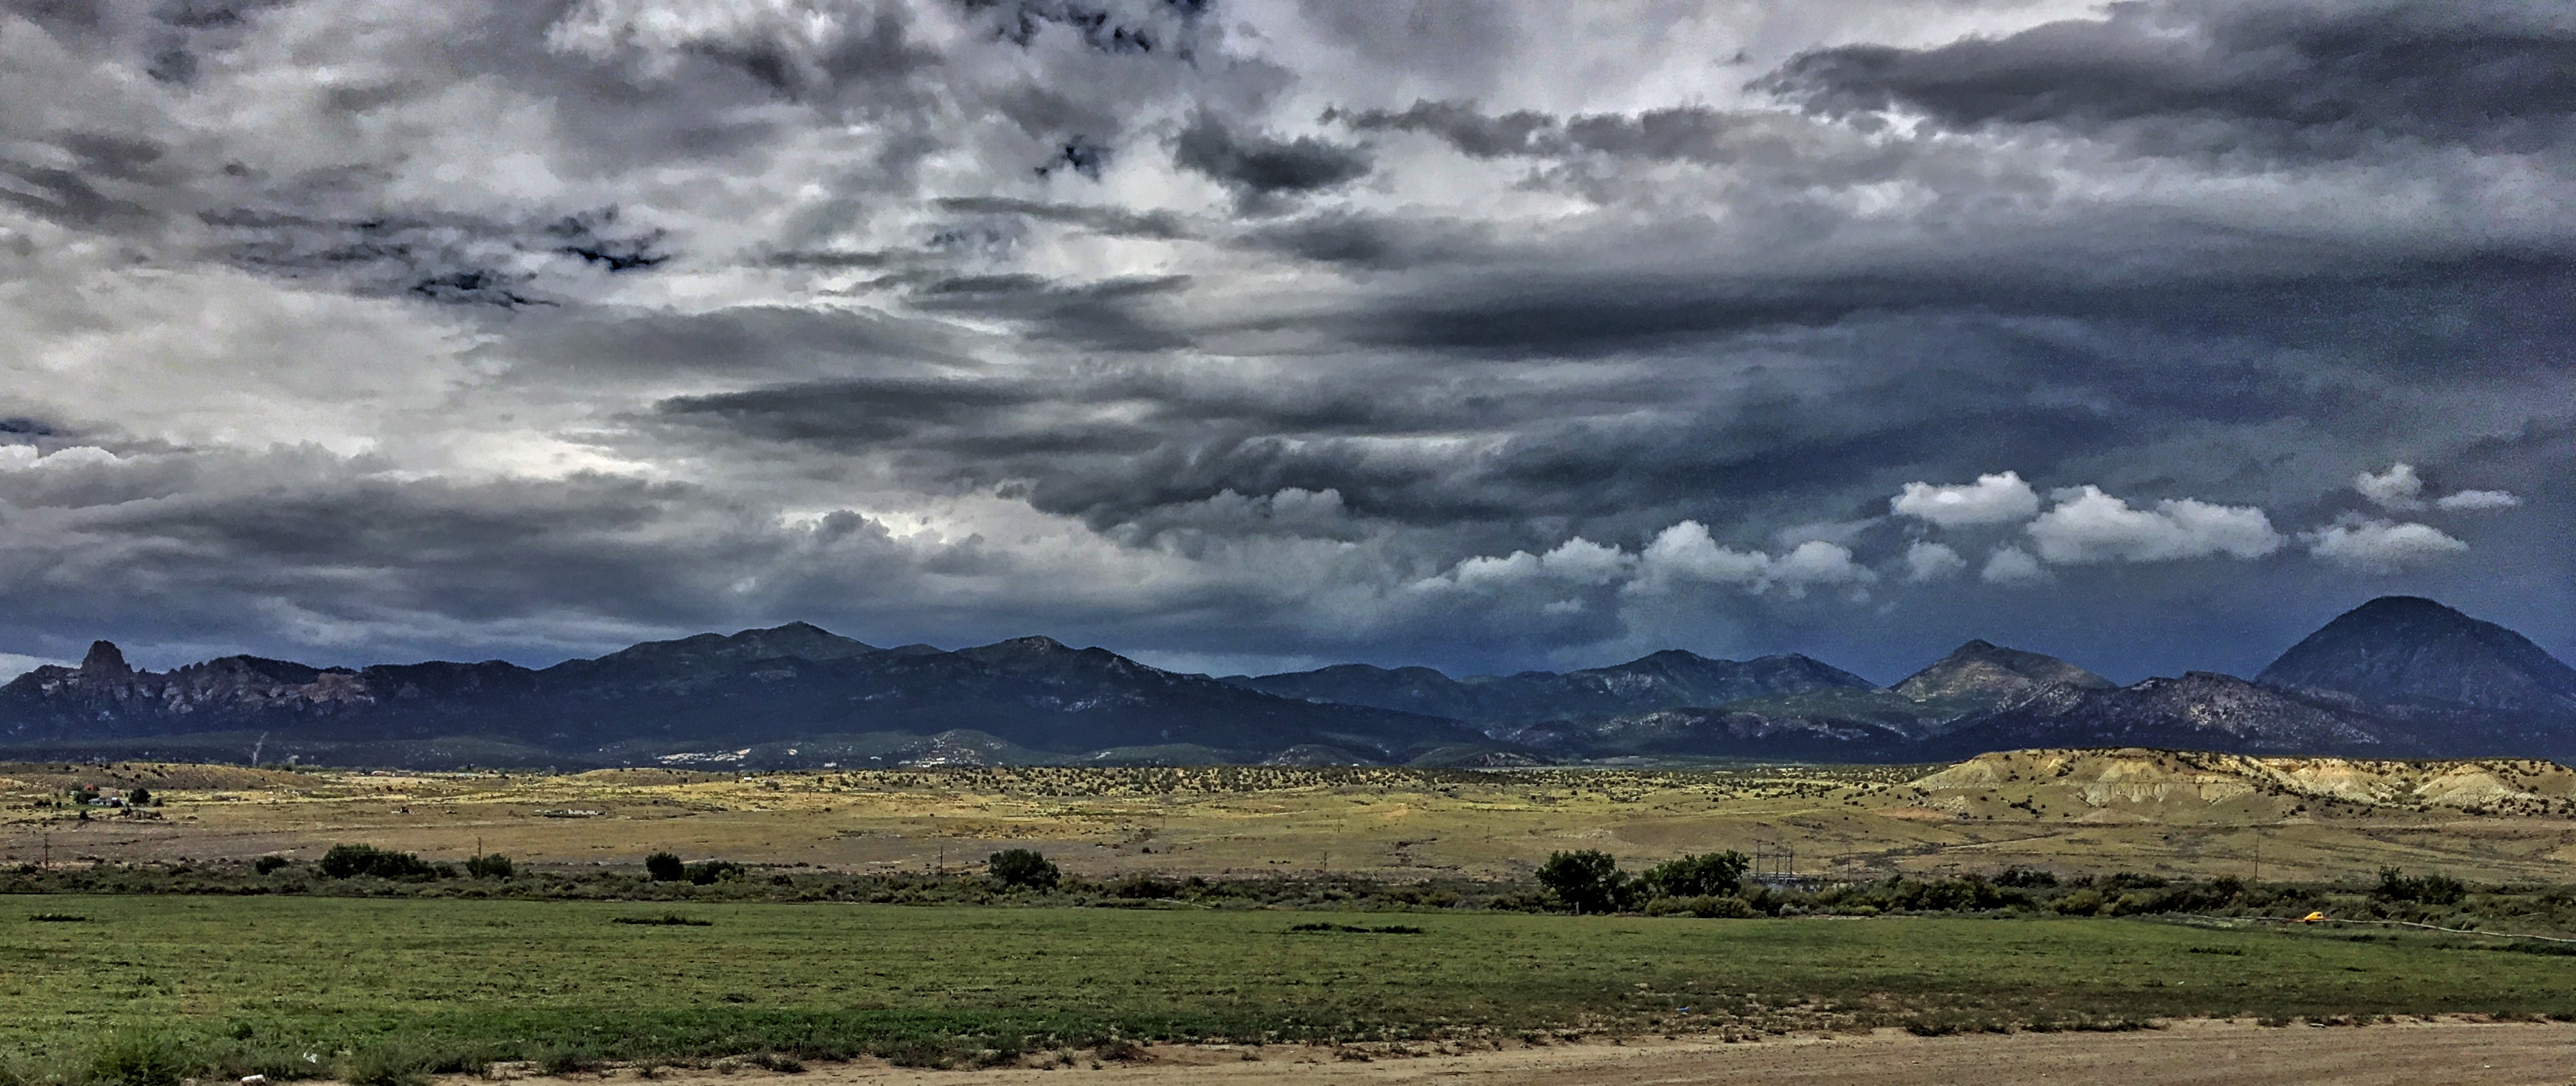
landscape, horizon, wilderness, mountain, cloud, sky, field, meadow, prairie, hill, pasture, weather, savanna, plain, grassland, badlands, plateau, loch, ecosystem, tundra, steppe, rural area, natural environment, geographical feature, atmospheric phenomenon, ecoregion